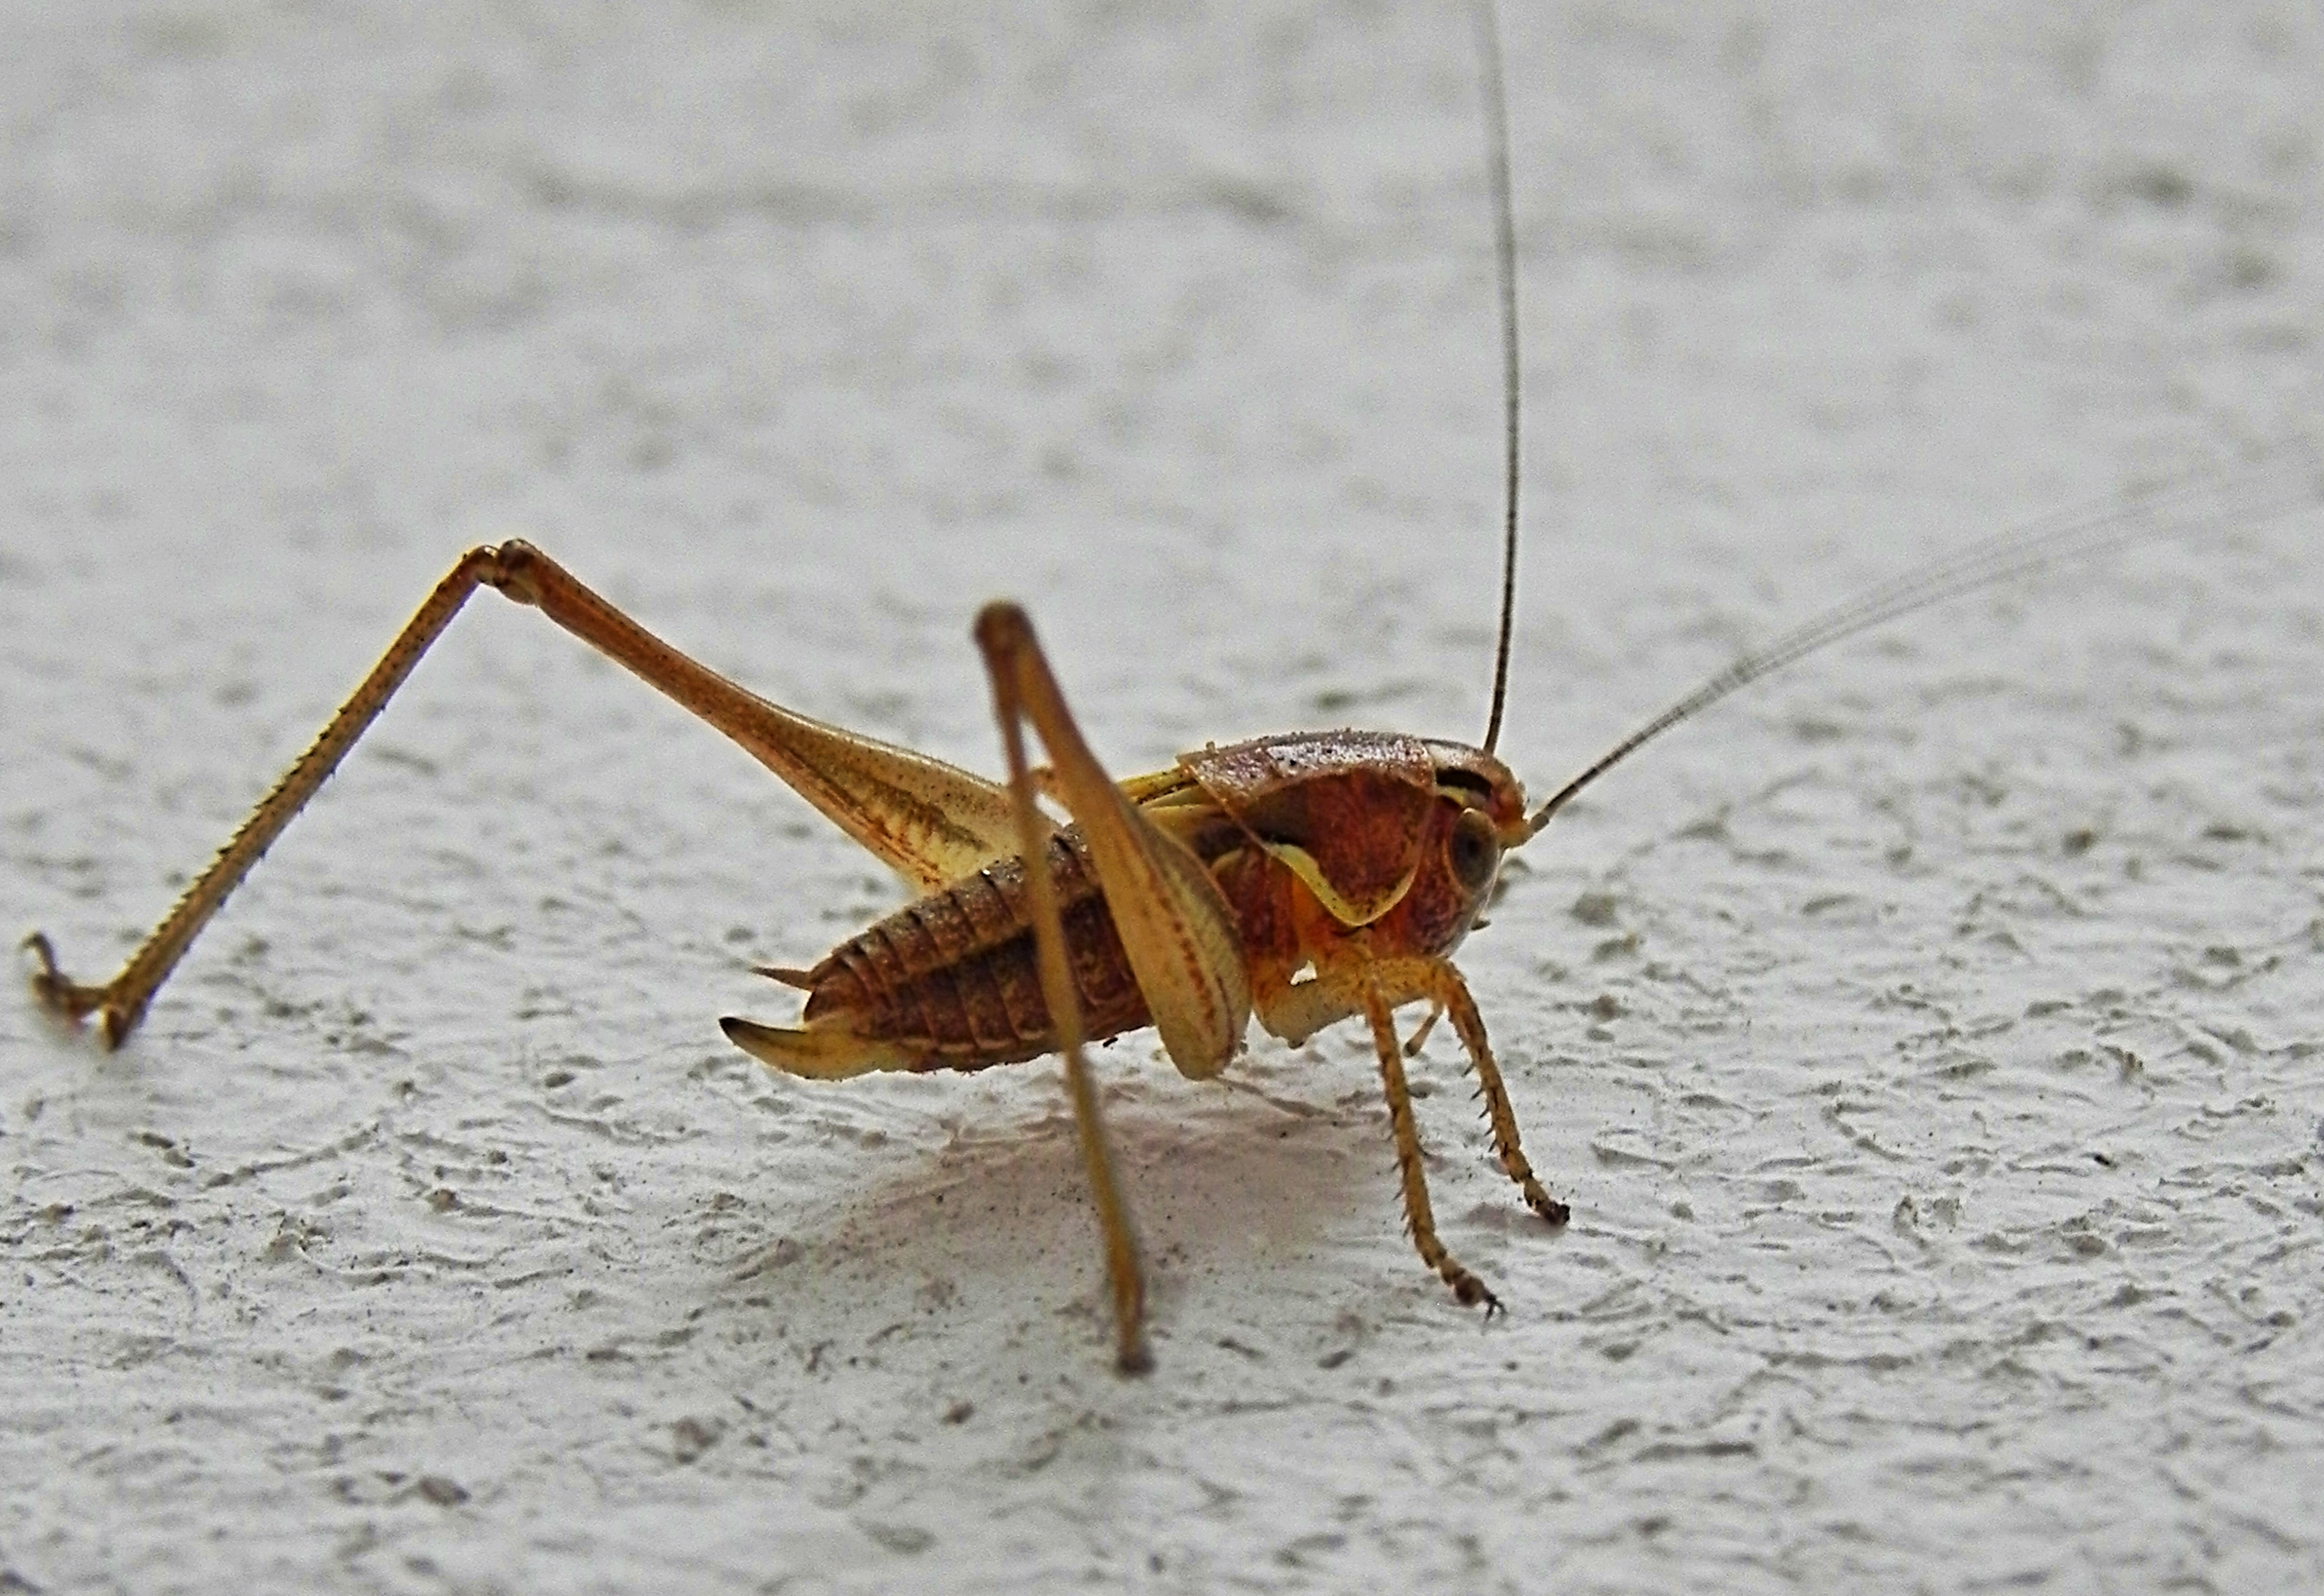
wing, insect, macro, fauna, invertebrate, cricket, close up, animals, pest, grasshopper, locust, ggl1, animales, macro photography, arthropod, net winged insects, cricket like insect